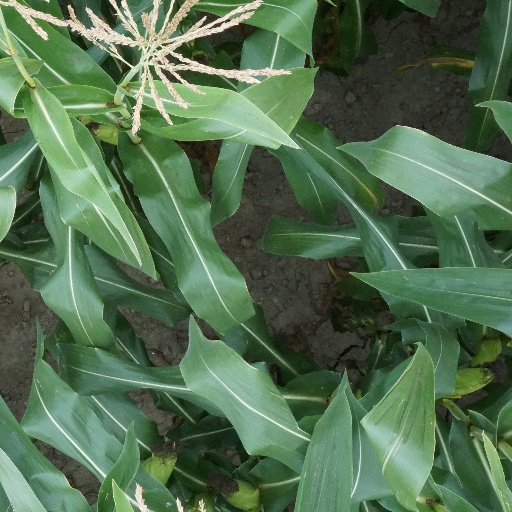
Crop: maize; corn